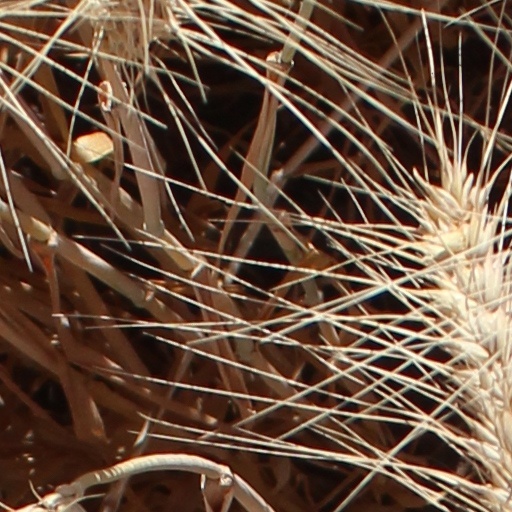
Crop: wheat